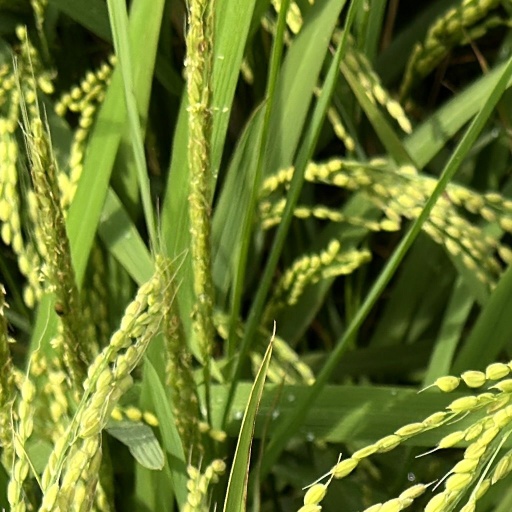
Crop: rice